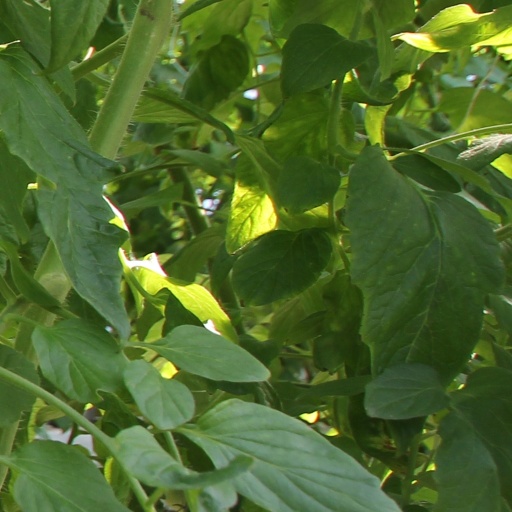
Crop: tomato